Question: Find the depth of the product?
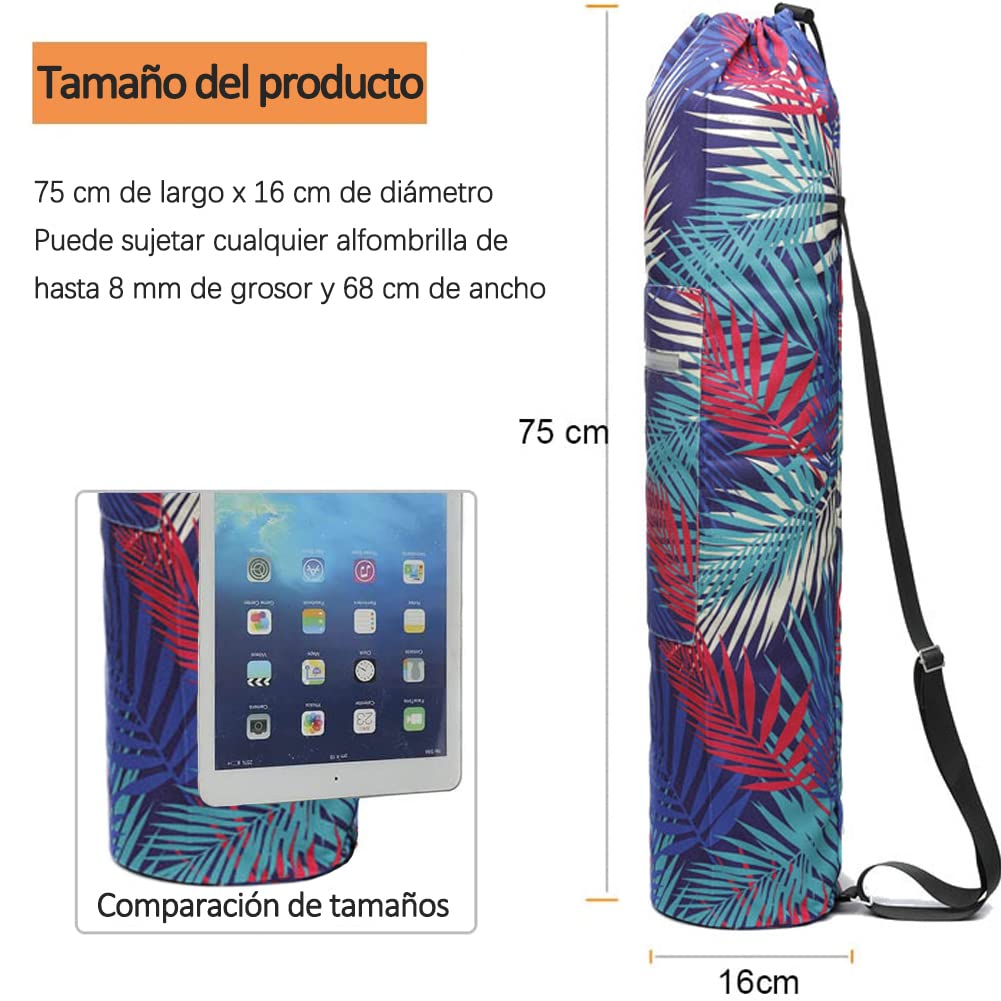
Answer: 16.0 centimetre